Palacio do Grilo

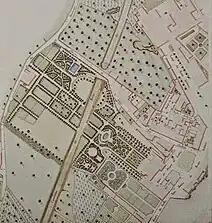
Atlas of the topographic map of Lisbon, Filipe Folque 1856-1858

The Grilo Palace is set upon a pre-existent palatian structure located at the Grilo Farm that previously belonged to D. António de Mascarenhas. The exact date of construction concerning the pre-existing palatian structure is unknown. This farm was constituted by a very large land property that ascended the uphill pronounced slope, known today as Dukes of Lafões Sidewalk.